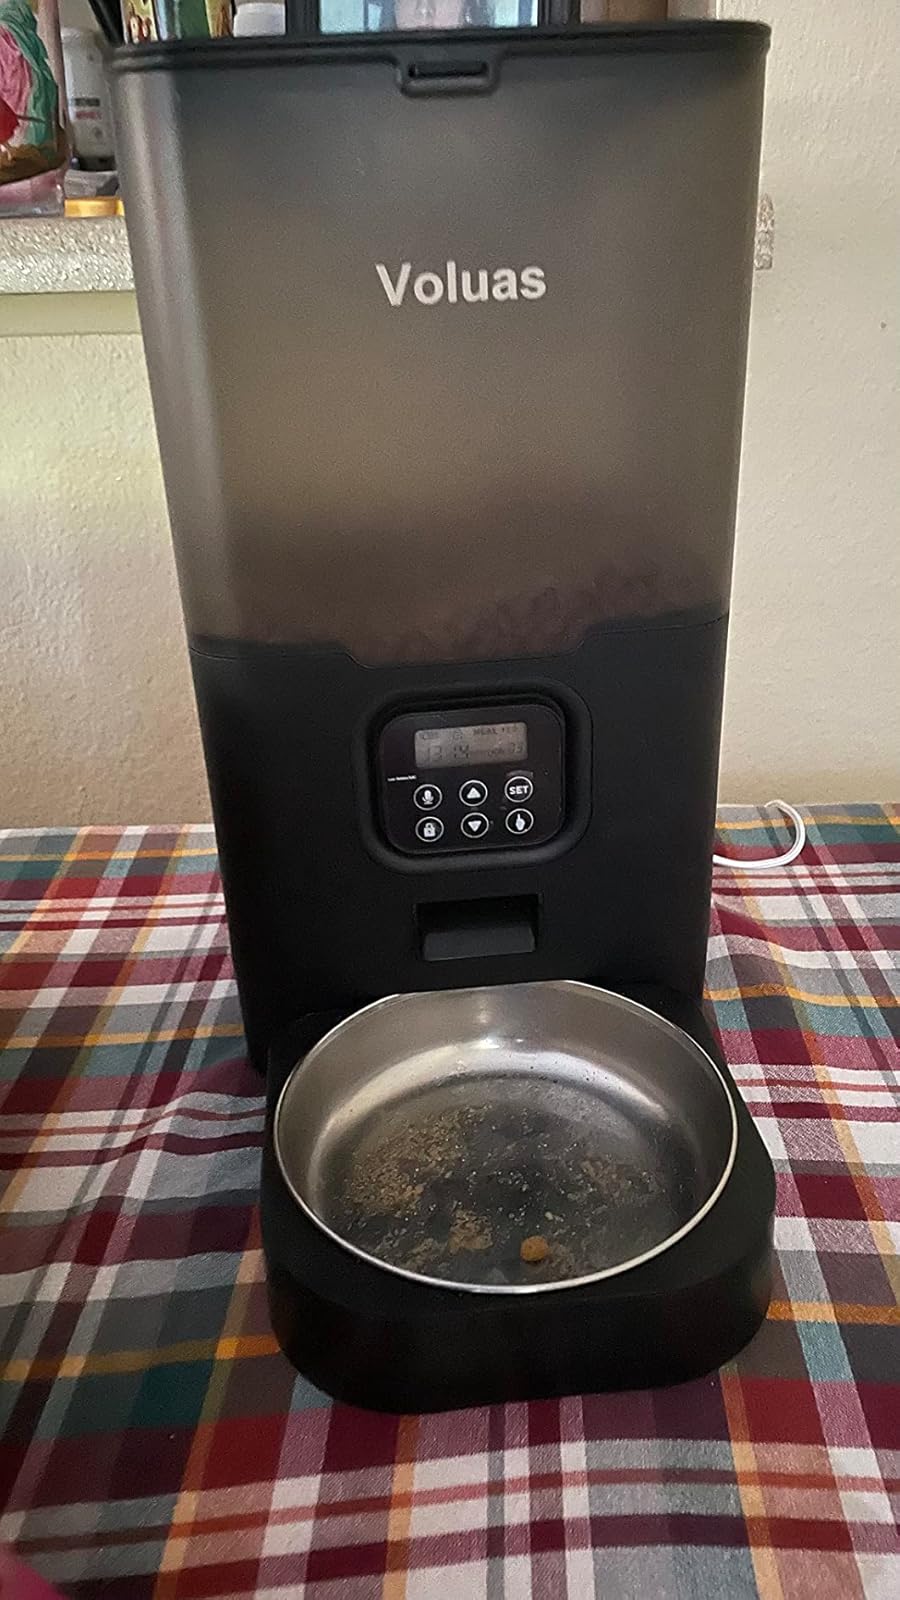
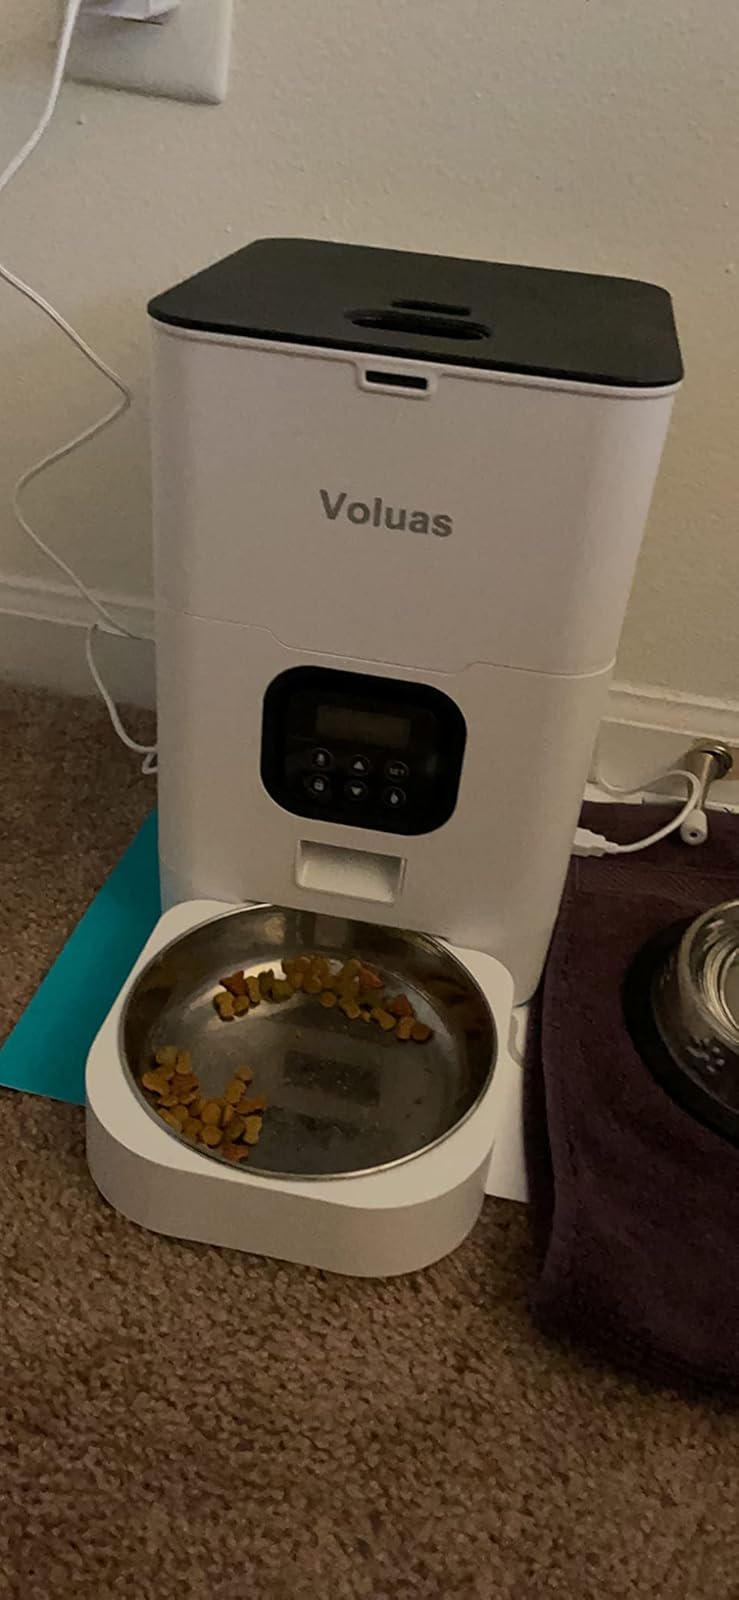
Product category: items_feeder
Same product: no